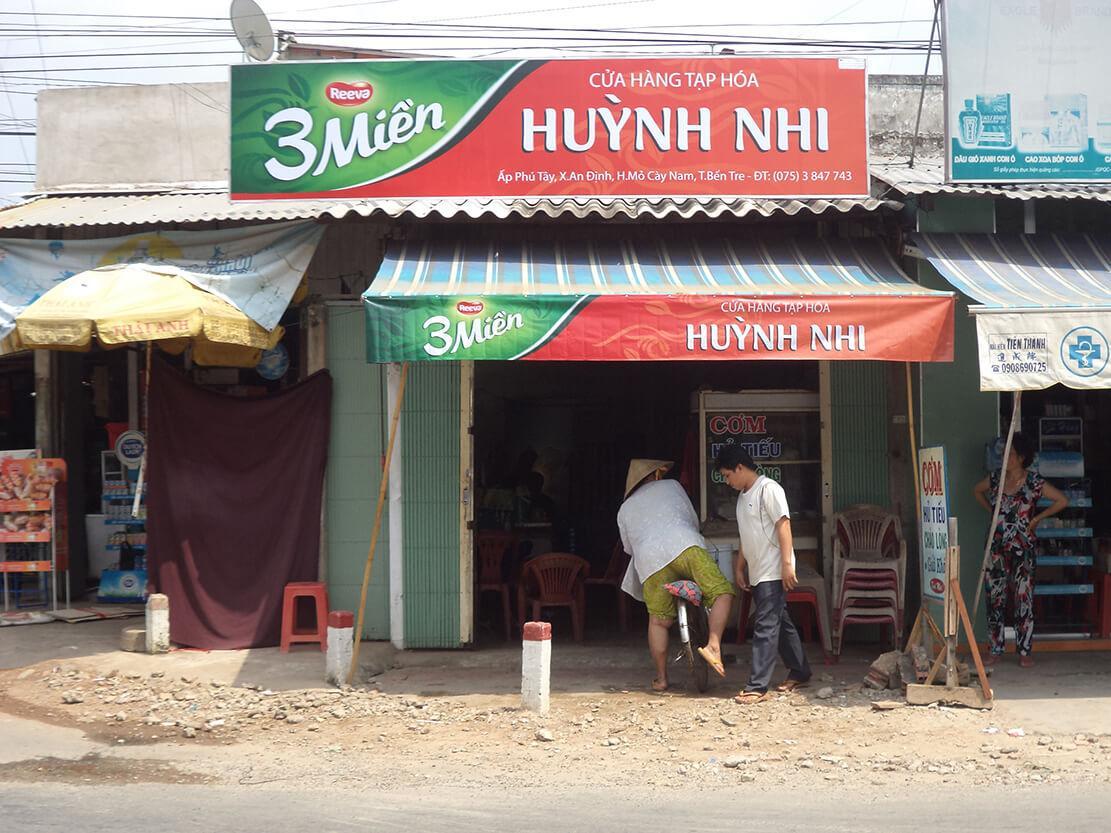
có một người đội nón lá đang ở trước ngôi nhà